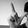
ASL letter: L